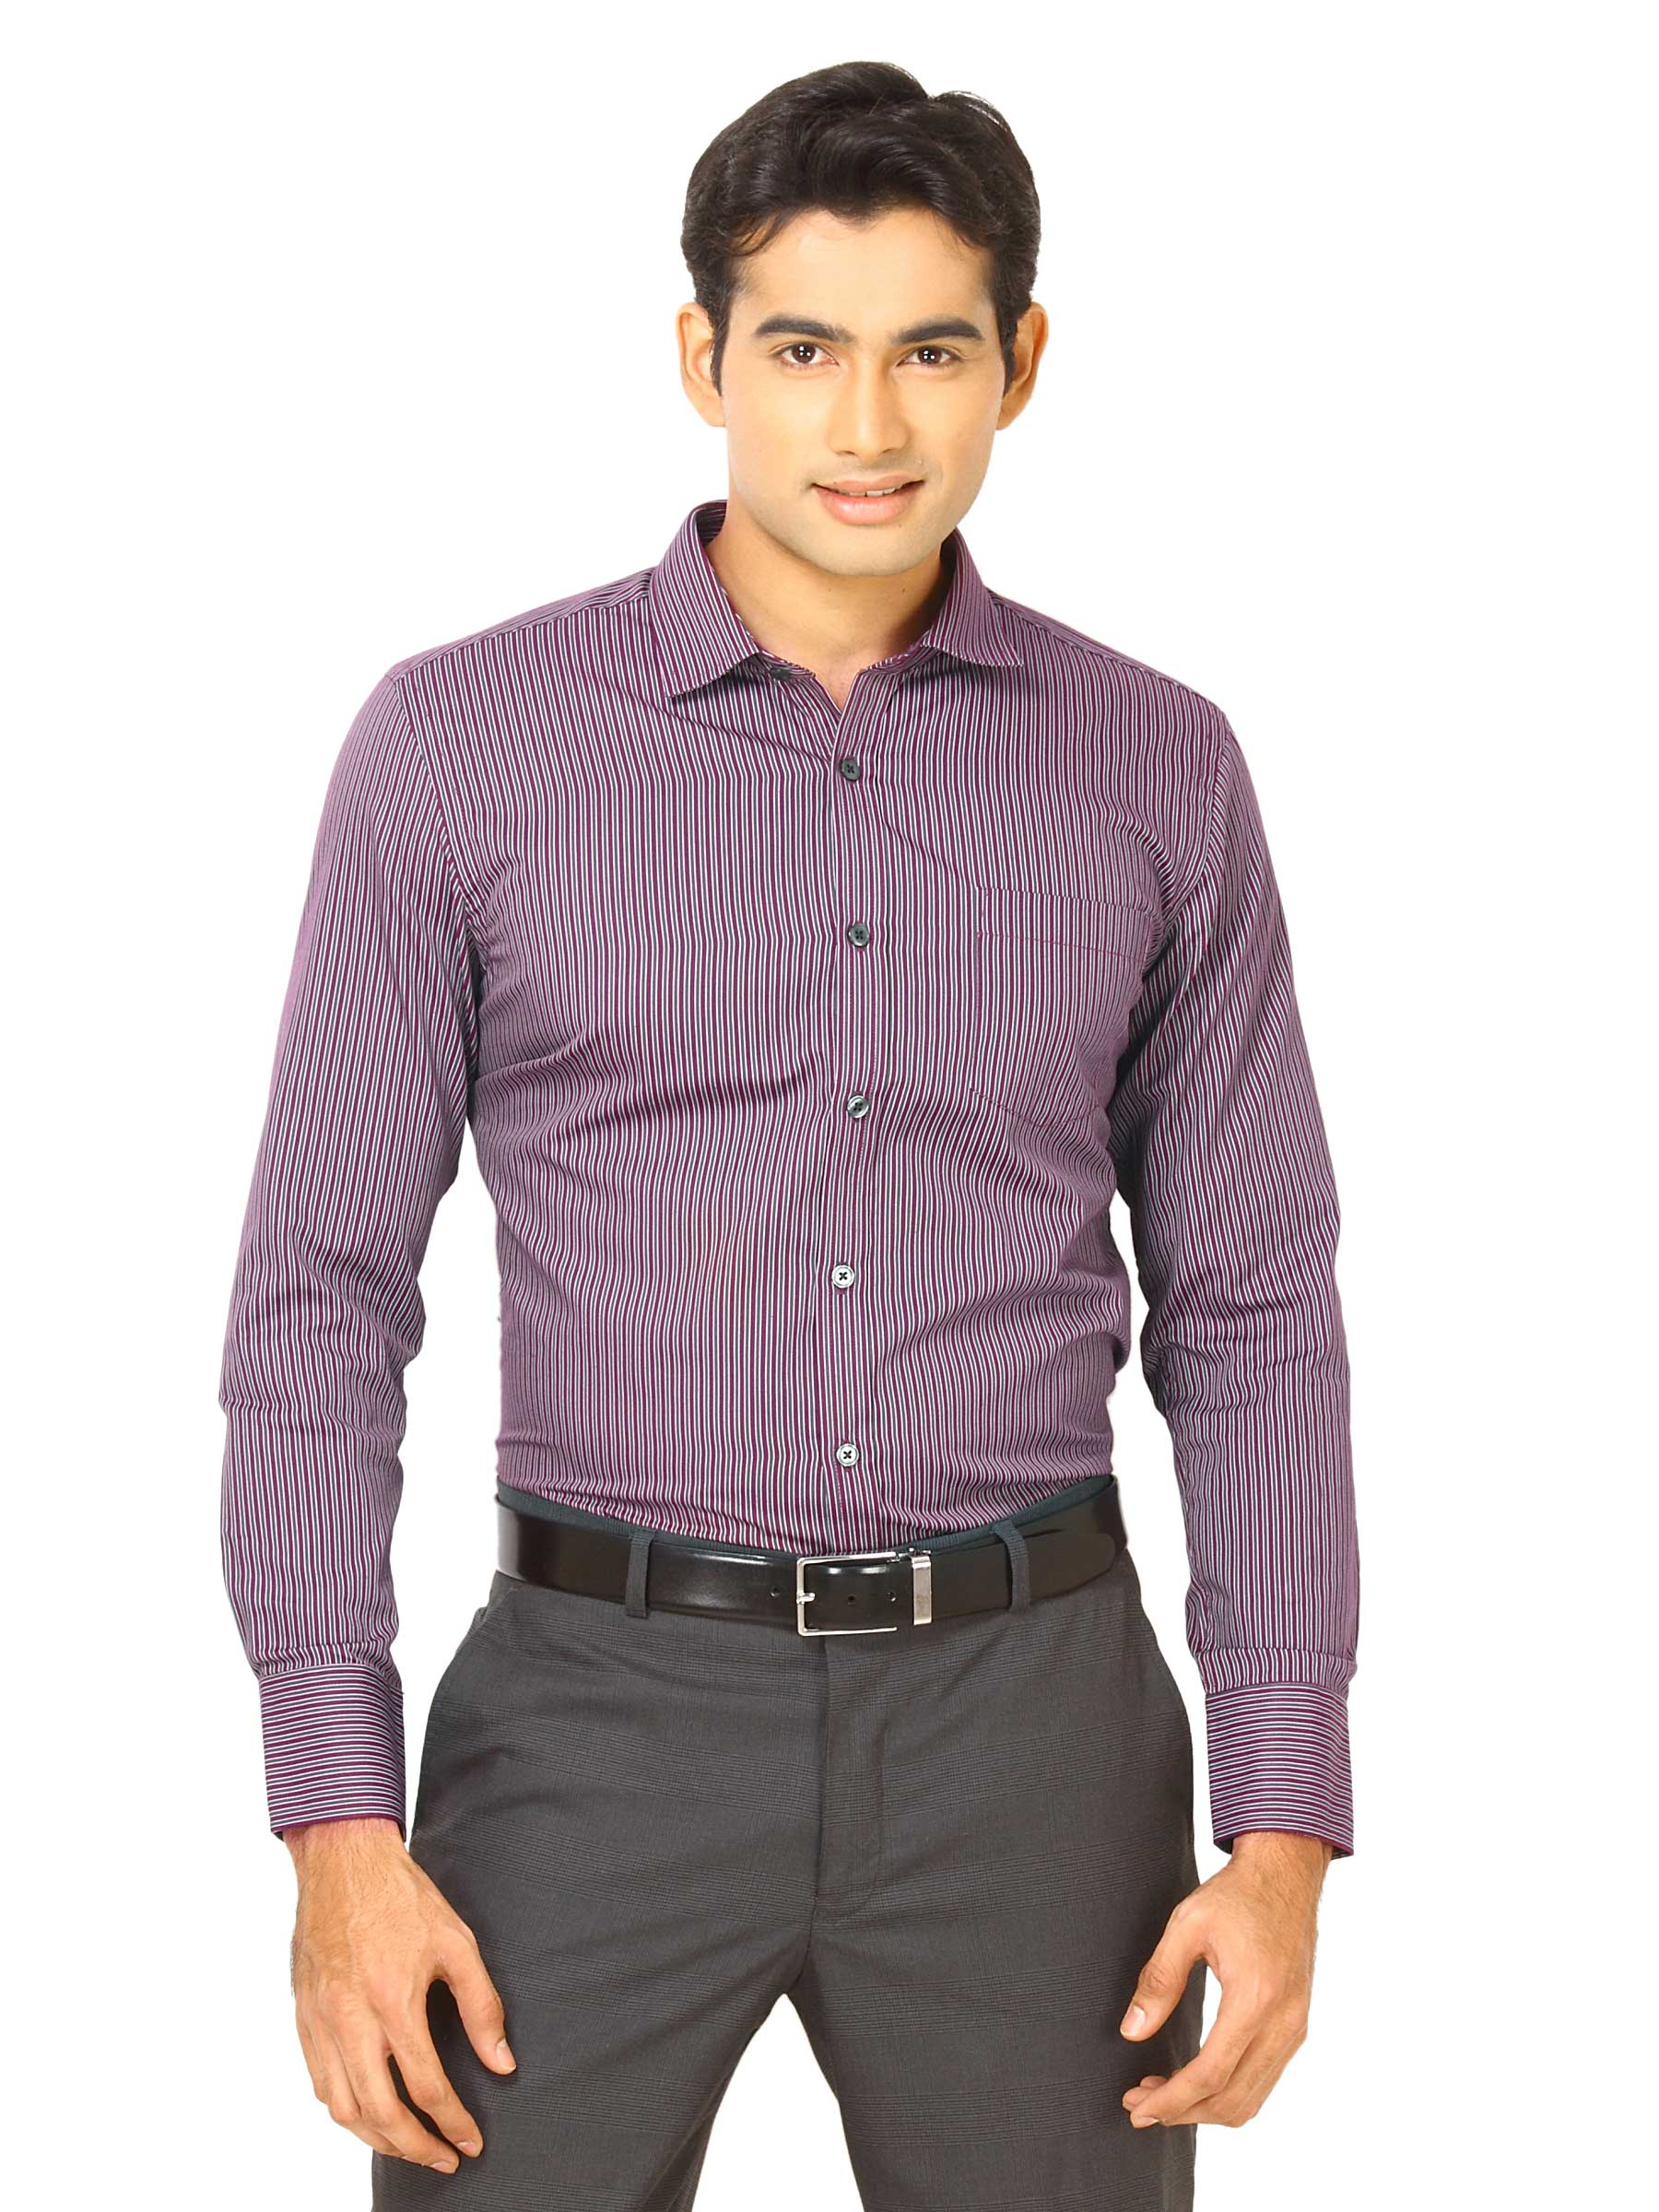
John Miller Men Maroon Striped Shirt
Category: Apparel / Topwear / Shirts
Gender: Men
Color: Maroon
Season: Fall 2011
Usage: Formal